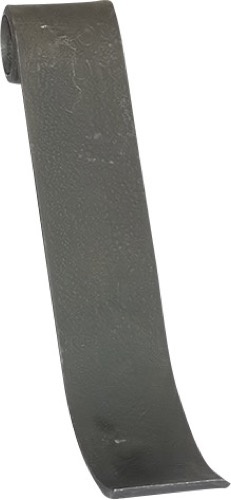
Cuchilla - LS06-ACR-004
Referencia: LS06-ACR-004 Peso: 0,650 kg Grosor: 5 Longitud: 240 Ancho: 50 Taladrado: 26 Piezas Adaptables para Adaptable para: Barigelli
Brand: SUMINISTROS AGRÍCOLAS LA SIDERO
Category: Home & Garden > Kitchen & Dining > Kitchen Tools & Utensils > Electric Knife Accessories > Electric Knife Replacement Blades